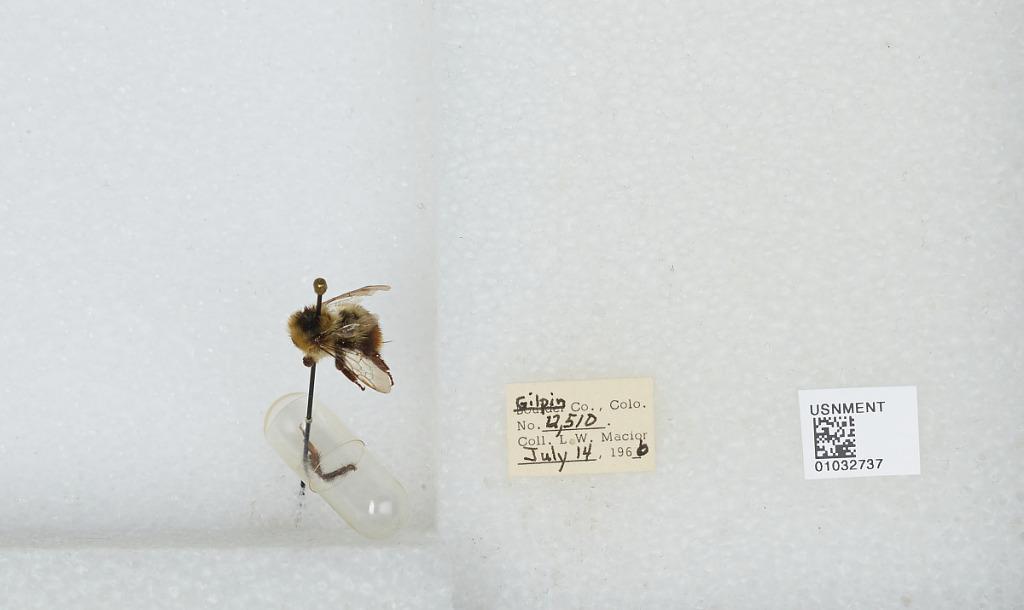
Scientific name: Bombus (Pyrobombus) sylvicola Kirby
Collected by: L. Macior
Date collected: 1966-7-14
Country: United States
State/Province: Colorado
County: Gilpin
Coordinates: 39.9335, -105.663